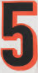
Number: 5